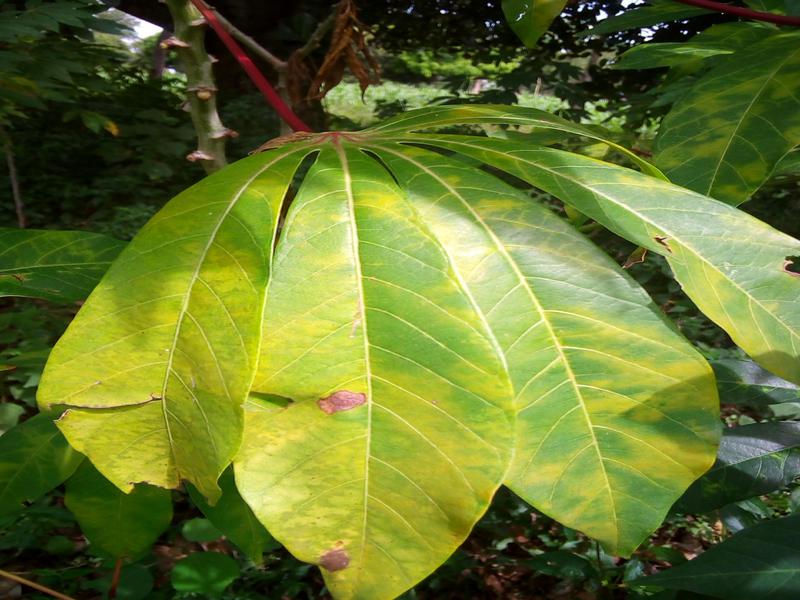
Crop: cassava
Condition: brown_streak_disease